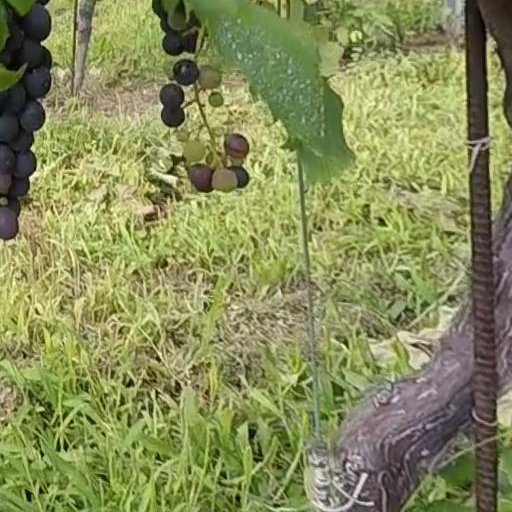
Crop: grape